Entrance (liturgical)

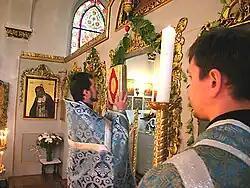
The Little Entrance during the Divine Liturgy (Church of the Protection of the Theotokos, Düsseldorf, Germany).

The deacon presents the Gospel Book for the priest to kiss (if the bishop is present, it is presented to him instead) The deacon then points to the Holy Doors with his orarion, and bowing says to the priest, "Bless, Master, the holy entrance." The priest blesses with his hand and says, "Blessed is the entrance of Thy holy ones, always, now and ever, and unto the ages of ages." When the choir finishes singing the Third Antiphon (usually the Beatitudes), the deacon (or priest) lifts up the Gospel Book and says, "Wisdom! Let us attend!" (if it is a Great Feast of the Lord, he first says a special entrance verse, usually taken from the Psalms) The choir then sings the Entrance Hymn: "Come let us worship and fall down before Christ! O Son of God, save us who sing to Thee: Alleluia!" and the Troparia and Kontakia of the day. Meanwhile, the deacon and priest go in through the Holy Doors, the deacon replaces the Gospel Book on the Holy Table, and both he and the priest kiss the Holy Table. The priest silently says the Prayer of the Trisagion.